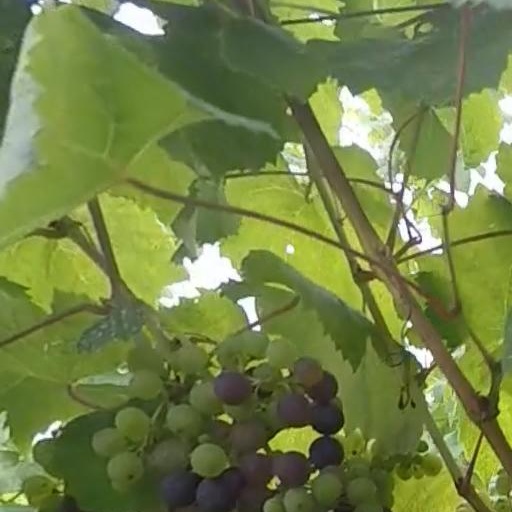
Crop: grape